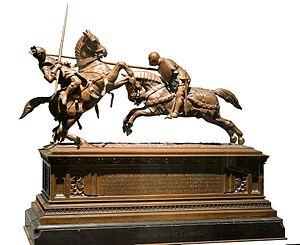
Le Combat du duc de Clarence, sculpture d'Émilien de Nieuwerkerke en 1839, exposé au Musée des beaux-arts de Lyon en 2014.
Le musée des Beaux-Arts de Blois, installé dans l'aile Louis XII du célèbre château de la ville présente des collections de peinture, sculpture ainsi que d'arts décoratifs datant du XVIe au XIXe siècles. Il a été créé en 1850.
Thomas de Lancastre est un prince anglais de la maison de Lancastre né avant le 25 novembre 1387 à Kenilworth en Angleterre, et mort le 22 mars 1421. Deuxième fils survivant du roi Henri IV et de Marie de Bohun, il est titré comte d'Albemarle et duc de Clarence.